Seabird breeding behavior

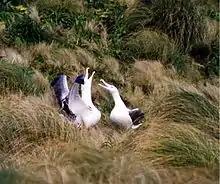
A pair of southern royal albatross at their breeding colony on Campbell Island, New Zealand

Same-sex pairing has also been shown in several families of true seabirds including the petrels and shearwaters. Antarctic petrels ("Thalassoica antarctica") have been shown to form female-female pairs in colonies where there is a surplus of females; it is hypothesized that “pairing” with another female may be a favorable strategy for some females because it allows them to become established in the colony. The experience with a site gained through forming a female-female pair may greatly improve the chances of future successful breeding for the non-genetic parent, which explains why it might be worth the short-term cost of raising another bird’s offspring. In another member of this family, the Cory’s shearwater ("Calonectris diomedea borealis"), same-sex pairing was recently discovered for the first time in a burrow-nesting seabird. This study proposed that similar factors cause female-female pairs to form in burrow-nesting seabirds as in surface-nesting seabirds (a female-biased OSR), and that female-female pairing in burrow-nesting seabirds might have remained undetected for so long due to the secretive nature of these animals.